Manny Many Prizes

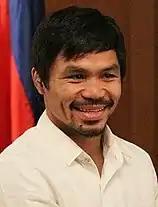
An image of Manny Pacquiao.

According to AGB Nielsen Philippines' Mega Manila household television ratings, the pilot episode of "Manny Many Prizes" earned a 16.3% rating. The final episode scored a 6.1% rating.